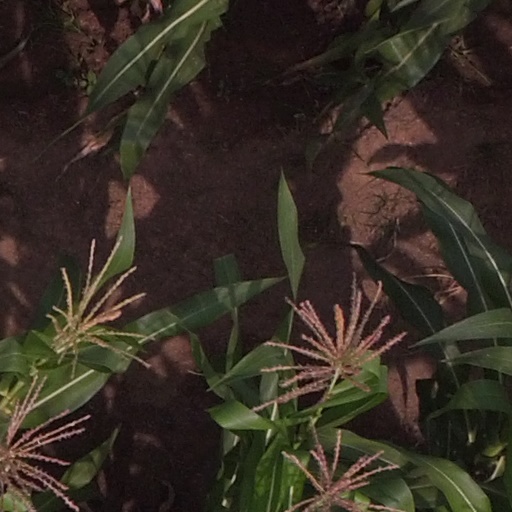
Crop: maize; corn